Oaxaca en la historia y en el mito

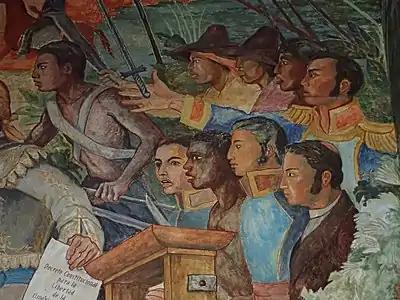

Craftsmen in the colonial era are pictured forging metal. They are in front of remnants of the creations of prehispanic craftsmen. The remnant of a round column evokes one-thousand year-old stone-work from the prehispanic period that exist to this day at Mitla, (pictured below). The stone column or steal with hieroglyphs in Zapotec script reflect the writing that visitors can view at Monte Albán today, (also pictured below). This is one of the earliest Mesoamerican writing systems from some 2,000 years ago.